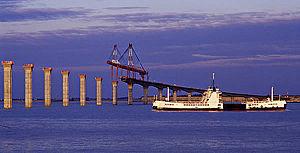
Un bac est un type de bateau à fond plat utilisé pour traverser un cours d'eau, un lac, un estuaire ou un bras de mer.
Le pont de l'île de Ré est situé en Charente-Maritime et a été ouvert à la circulation le 19 mai 1988. Le pont relie l'île de Ré au continent par une courbe de 2 926,5 mètres de longueur culminant à 42 mètres au-dessus de la mer. Il va du lieu-dit La Repentie, proche du port de La Pallice au nord-ouest de La Rochelle, à la pointe de Sablanceaux à Rivedoux-Plage à l'est de l'île de Ré.